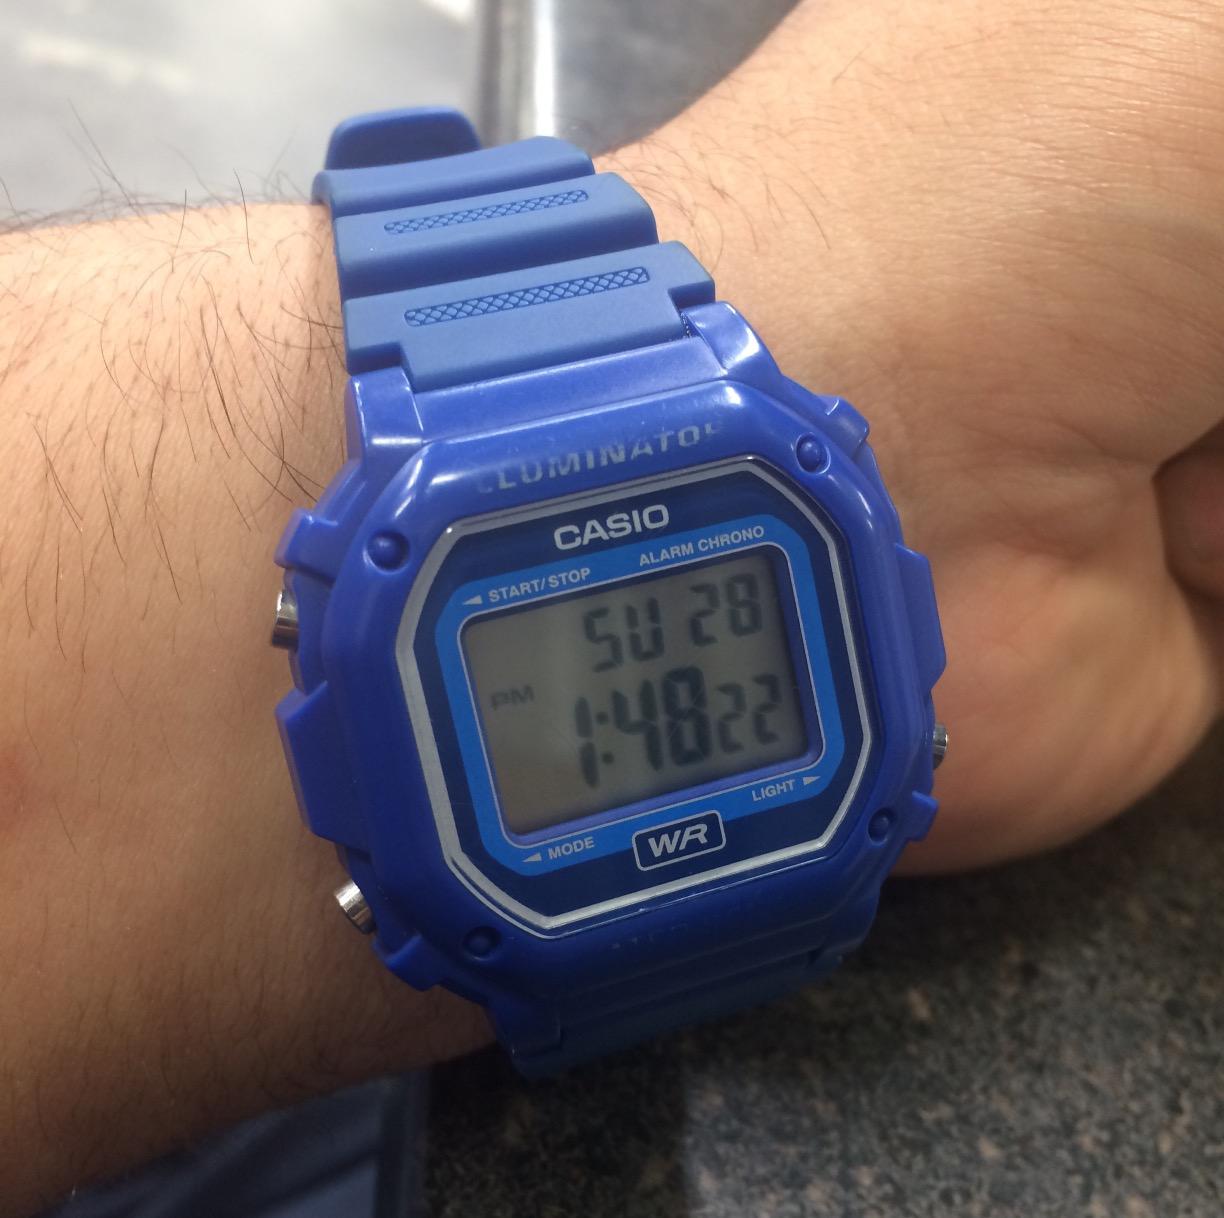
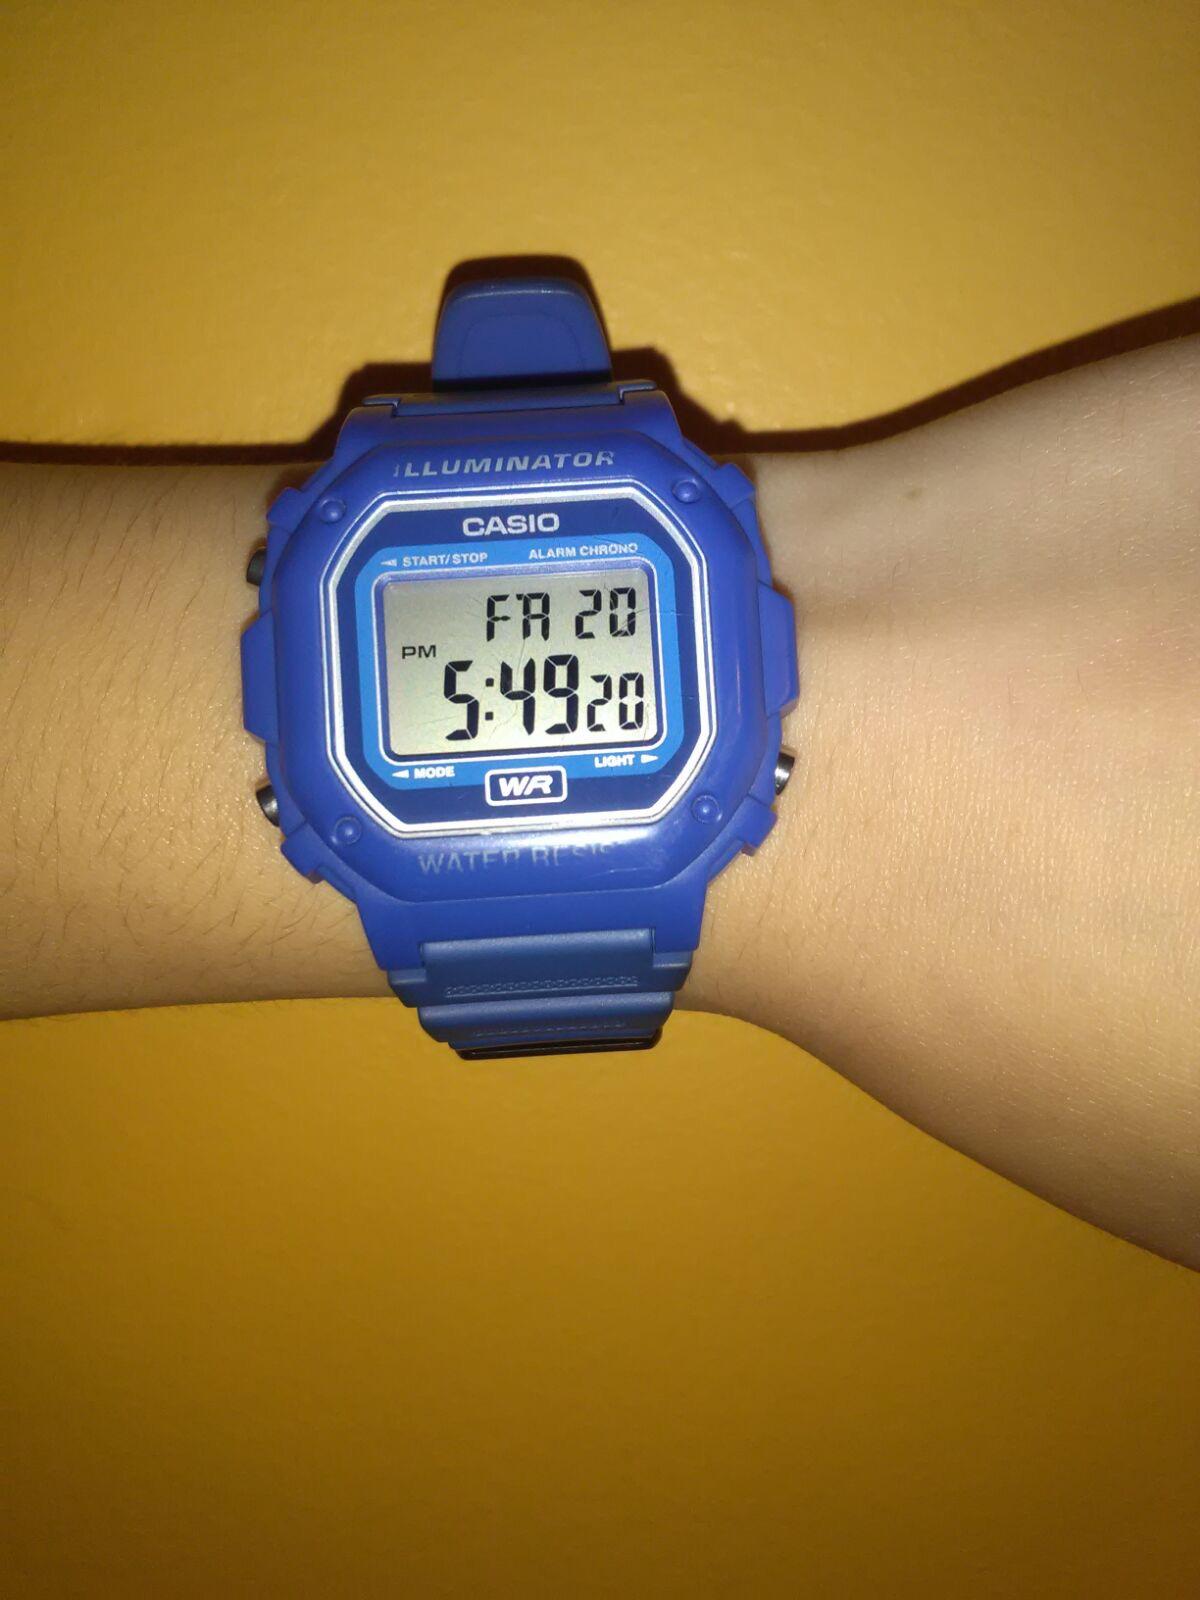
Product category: accessories_watch
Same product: yes